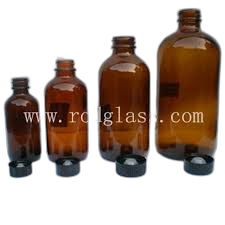
Waste category: glass